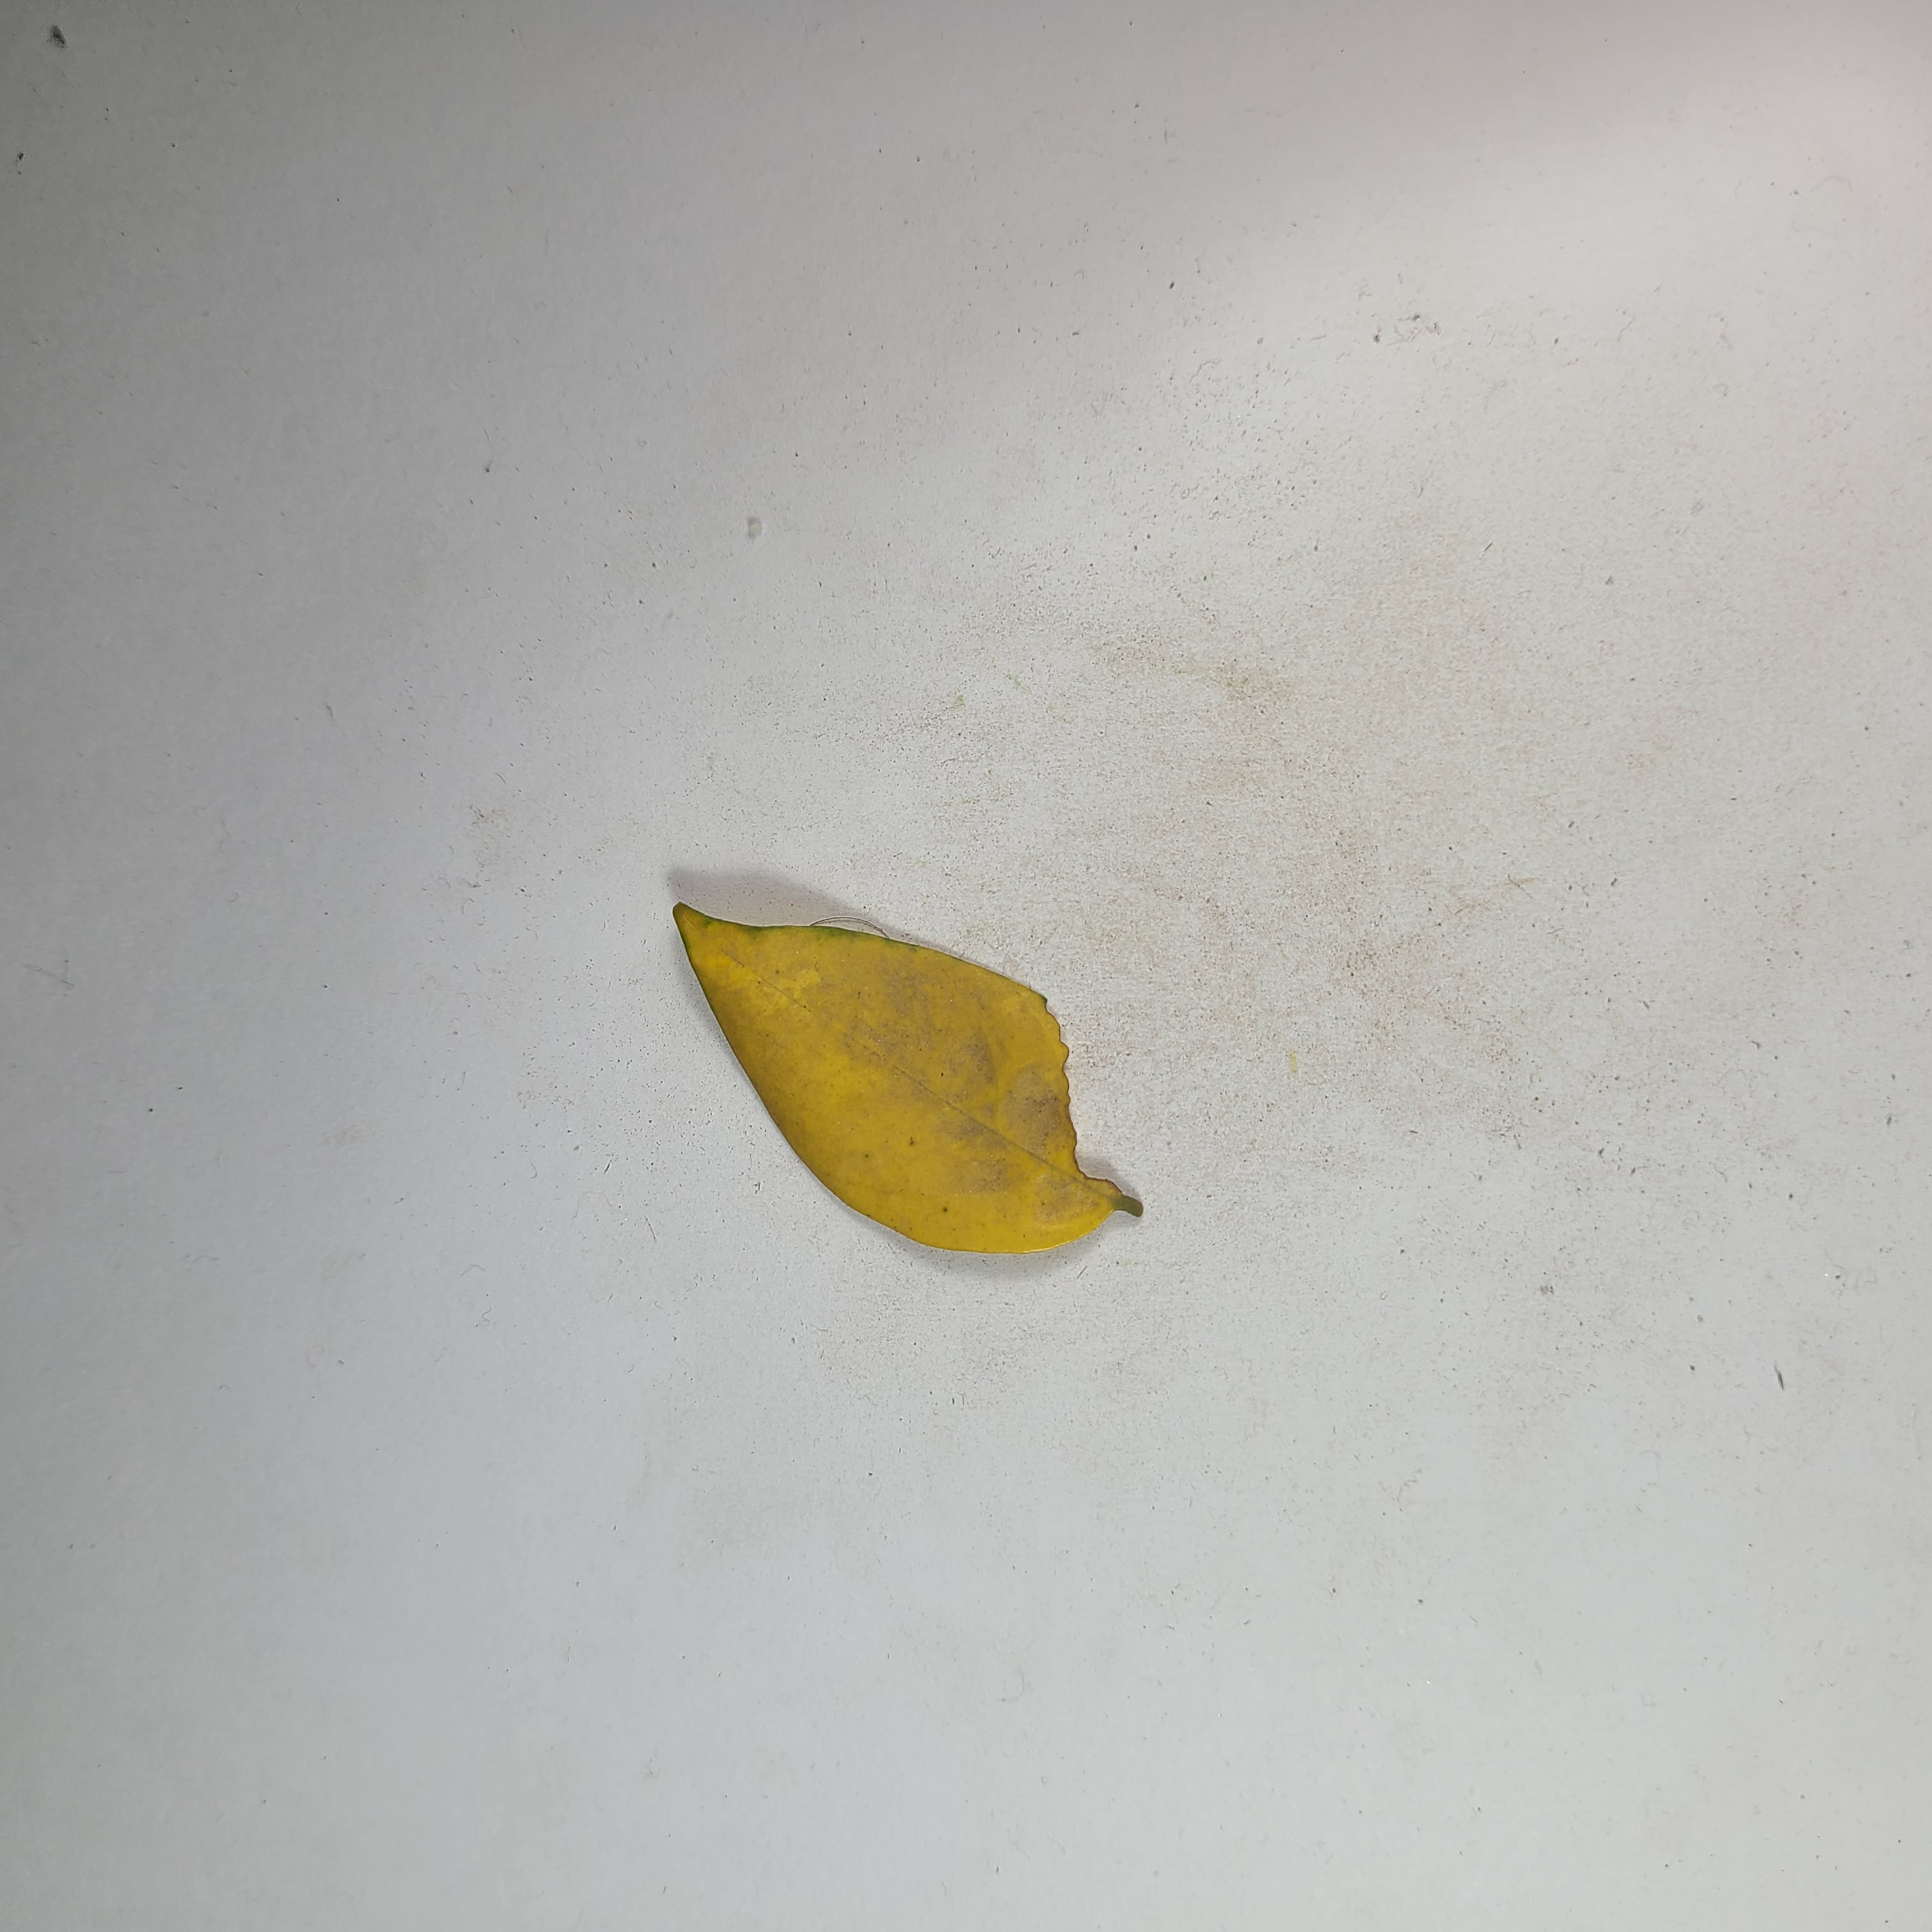
Label: Yellow Leaves